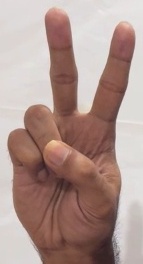
ASL sign: V